Blue Eyed Six

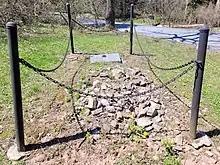
Franklin Stichler's grave along McLean Road at Fort Indiantown Gap, Pa.

The wait was not long. Five hours later the courthouse bell rang out, announcing that they had reached their verdicts. The jury returned verdicts of guilty of first degree murder for all six of the defendants. Defense requested that the jury be polled, and so the word "Guilty" was uttered seventy-two times, once for each defendant from each juror.